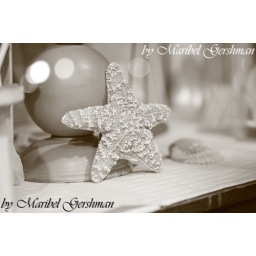
Taken through a glass store window in Downtown Covina, CA. Image is available without my name stamped on it.